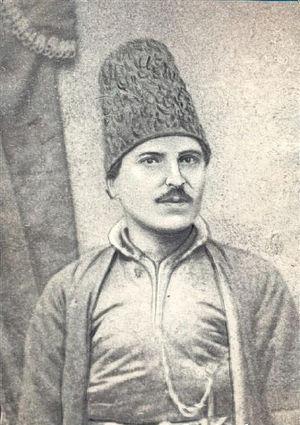
Gasim bay Zakir, né à Choucha en 1784 et mort en 1857 dans cette même ville, est un poète azéri.